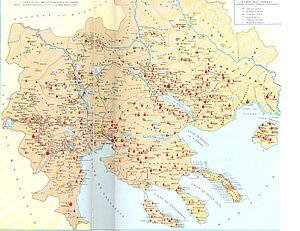
La Macédoine est une région géographique et historique de l'Europe du sud et de la péninsule des Balkans qui tire son nom du royaume antique de Macédoine et qui est actuellement répartie sur plusieurs pays : la Grèce, la Macédoine du Nord, la Bulgarie, mais aussi, selon certaines cartes, quelques petits territoires en Albanie orientale et en Serbie méridionale, le long de leurs frontières.
La rivalité bulgaro-gréco-serbe en Macédoine ou lutte pour la Macédoine ou propagande armée grecque en Macédoine est un affrontement culturel, religieux et armé qui oppose, entre 1872 et 1912, les partisans de plusieurs mouvements nationalistes en Macédoine, alors province européenne de l'Empire ottoman. Les Macédo-Slaves sont revendiqués par la principauté de Bulgarie puis par le royaume de Serbie, les Hellénophones par le royaume de Grèce, chacun s'appuyant sur son clergé national et sur une organisation interne. Cette rivalité se conclut par le partage de la région lors des guerres balkaniques de 1912-1913.